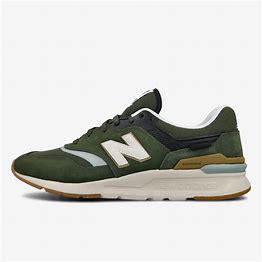
Brand: New
Model: Balance New Balance 997H